Borneo

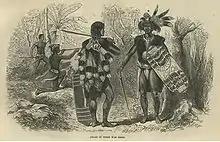
The Dayak, the main indigenous people of the island, were feared for their headhunting practices.

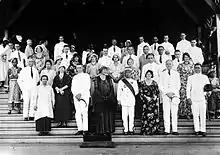
Arab-Malay Sultan of Pontianak in 1930

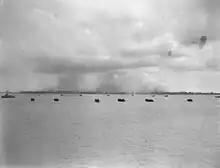
American support craft moving towards Victoria and Brown beach to assist the landing of members of the Australian 24th Infantry Brigade on the island during Operation Oboe Six, 10 June 1945.

In November 2018, scientists reported the discovery of the oldest known figurative art painting, over 40,000 (perhaps as old as 52,000) years old, of an unknown animal, in the cave of Lubang Jeriji Saléh on the island of Borneo. It has been proposed, based on house construction styles, linguistic and genetic evidence, that Madagascar may have been first populated from southern Borneo.